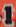
Number: 1